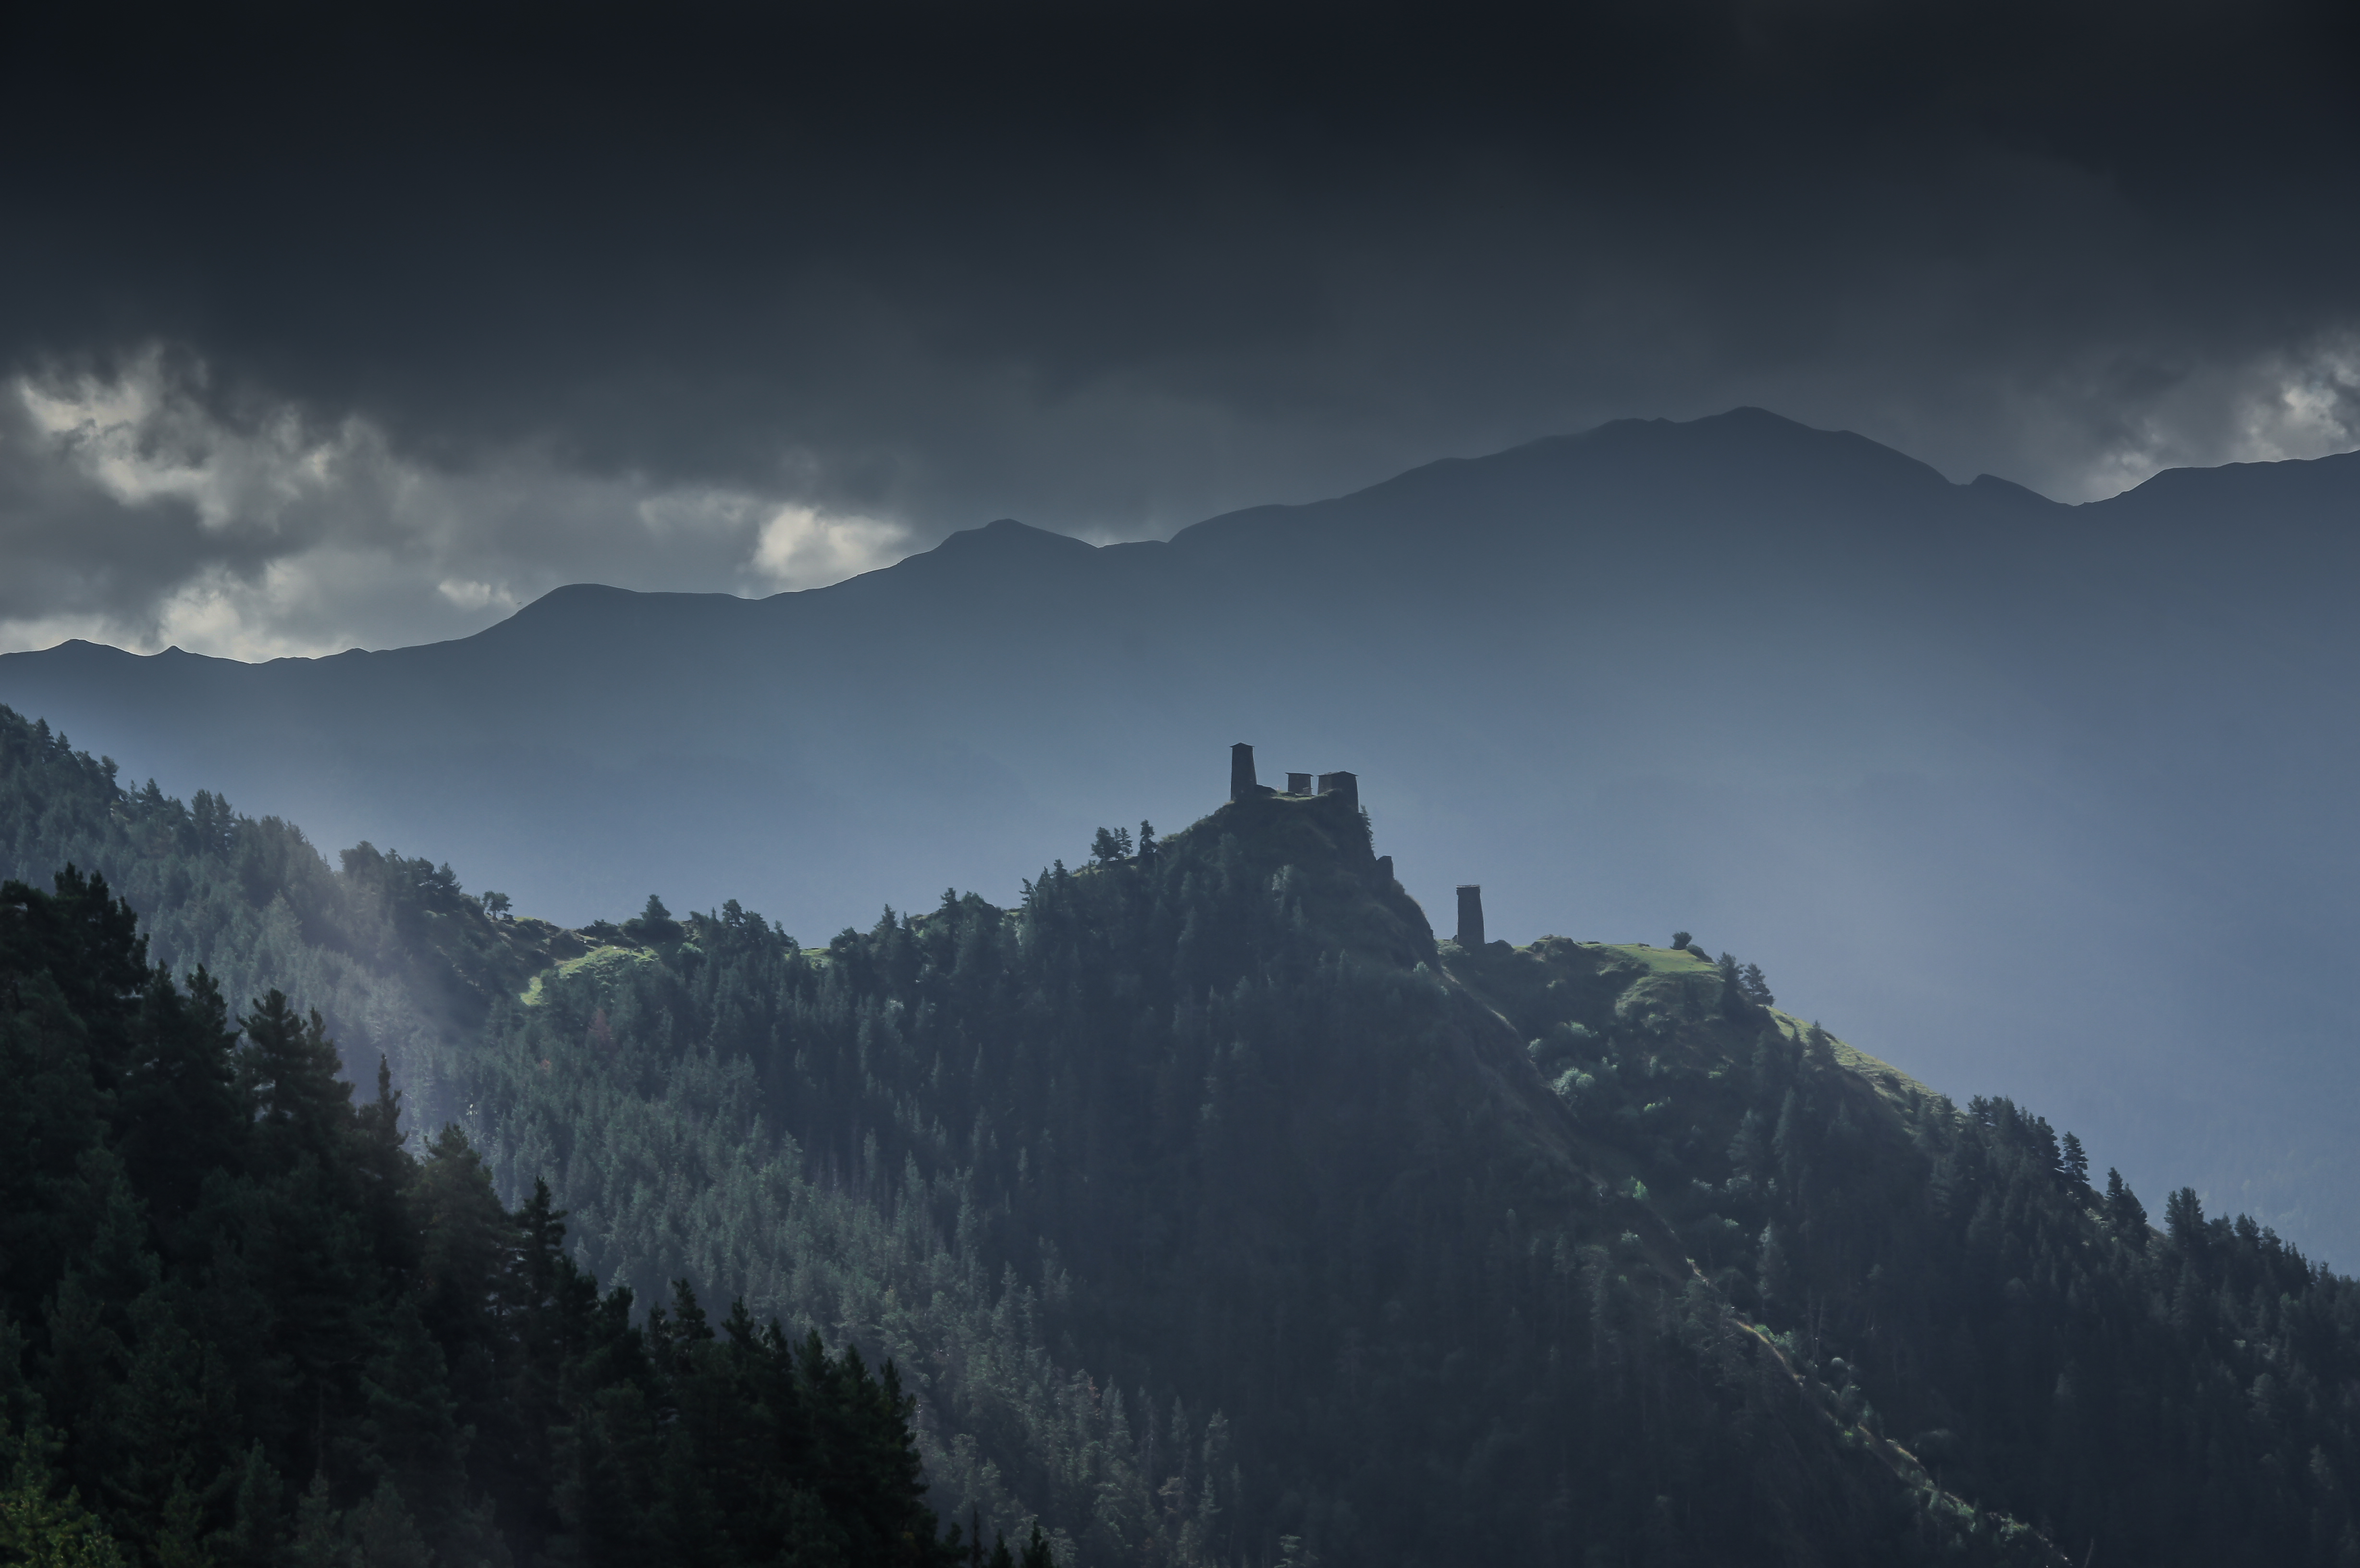
landscape, nature, forest, wilderness, mountain, snow, cloud, black and white, sky, fog, mist, hiking, morning, dawn, valley, mountain range, scenic, hike, weather, castle, landmark, ridge, summit, trees, outdoors, clouds, daylight, alps, landform, geographical feature, atmospheric phenomenon, mountainous landforms